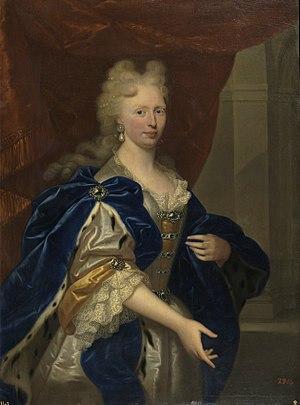
Cet article présente la liste des duchesses de Parme, par mariage ou de plein droit.